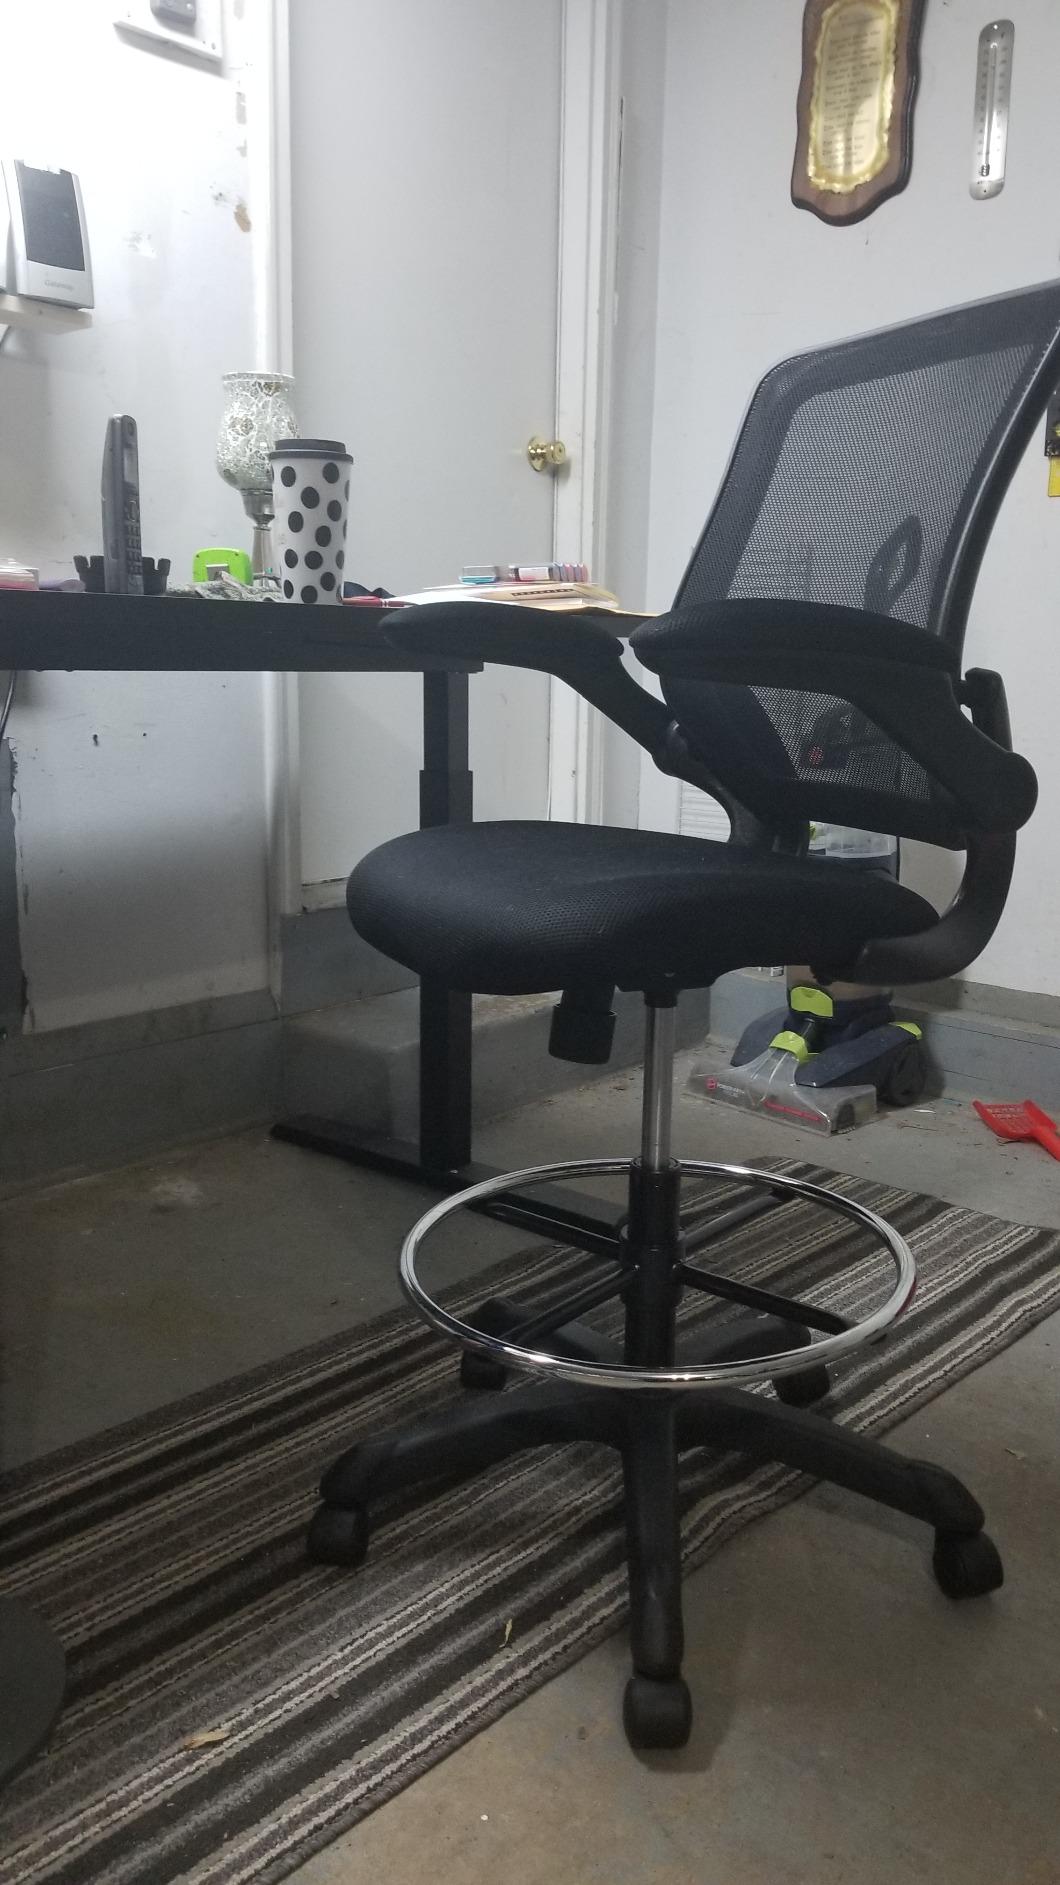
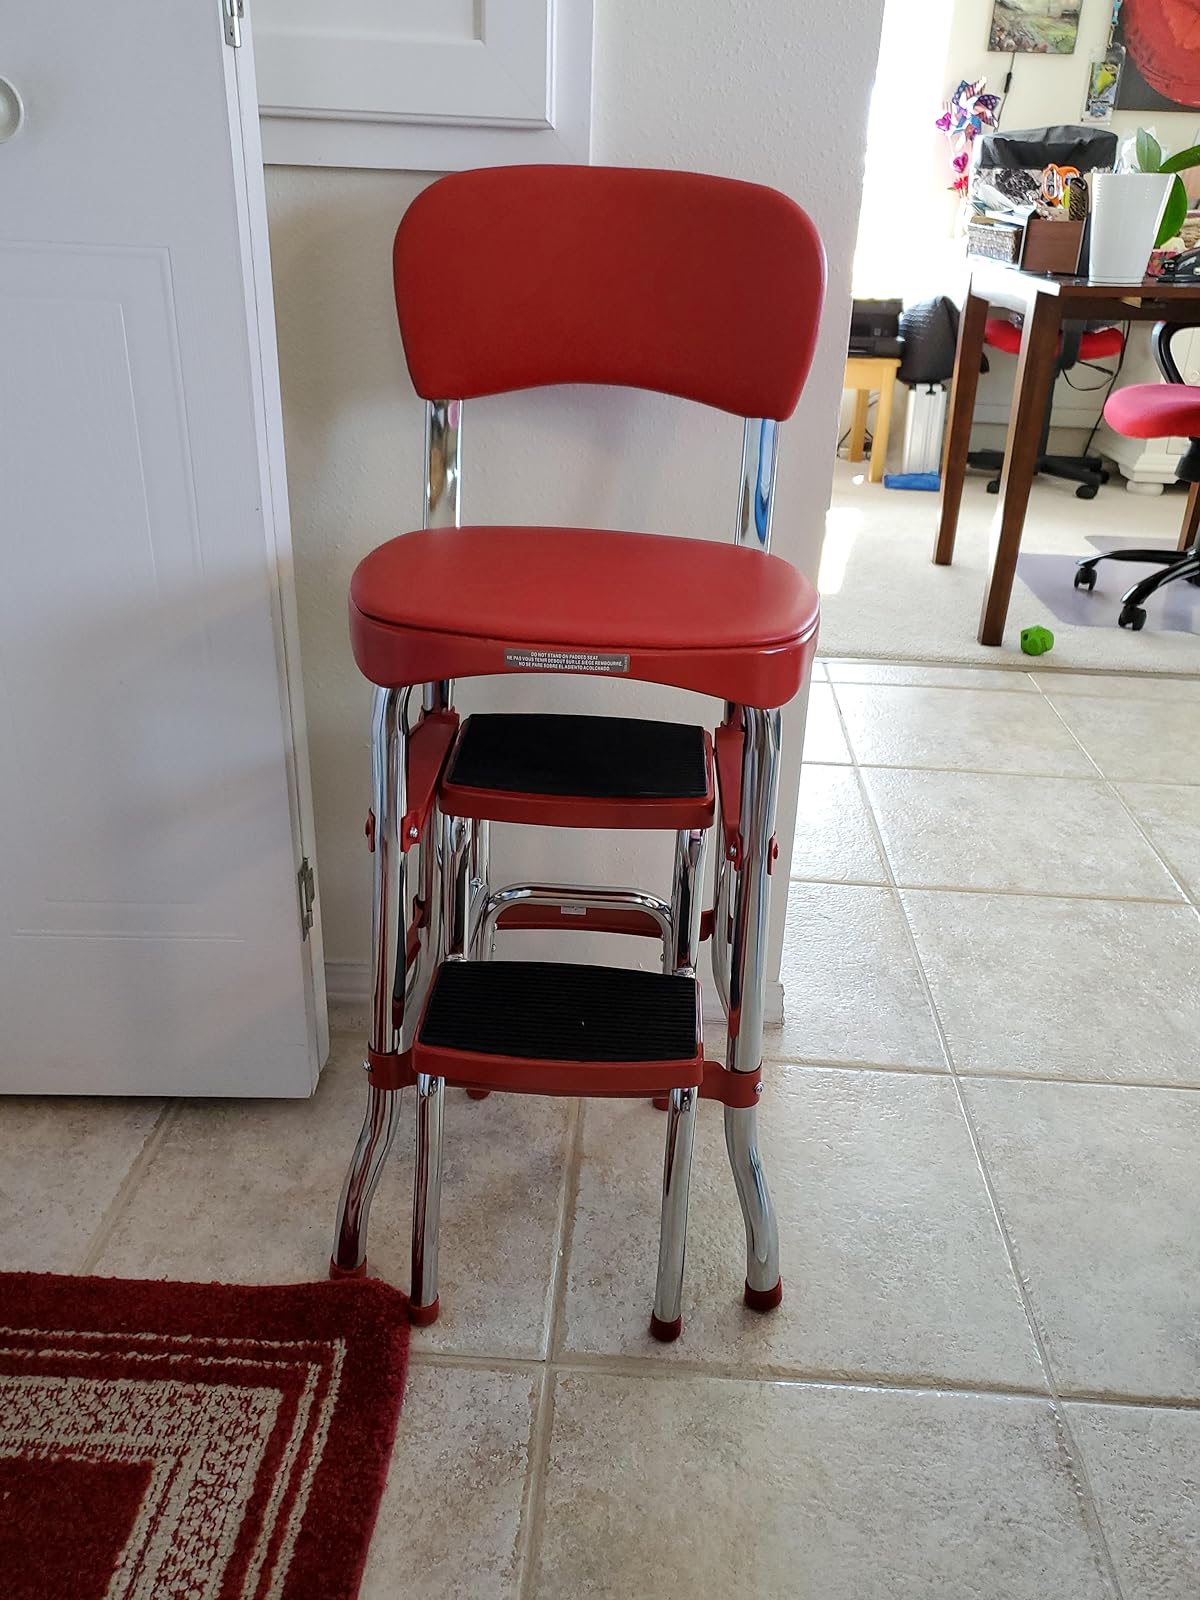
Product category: items_chair
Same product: no